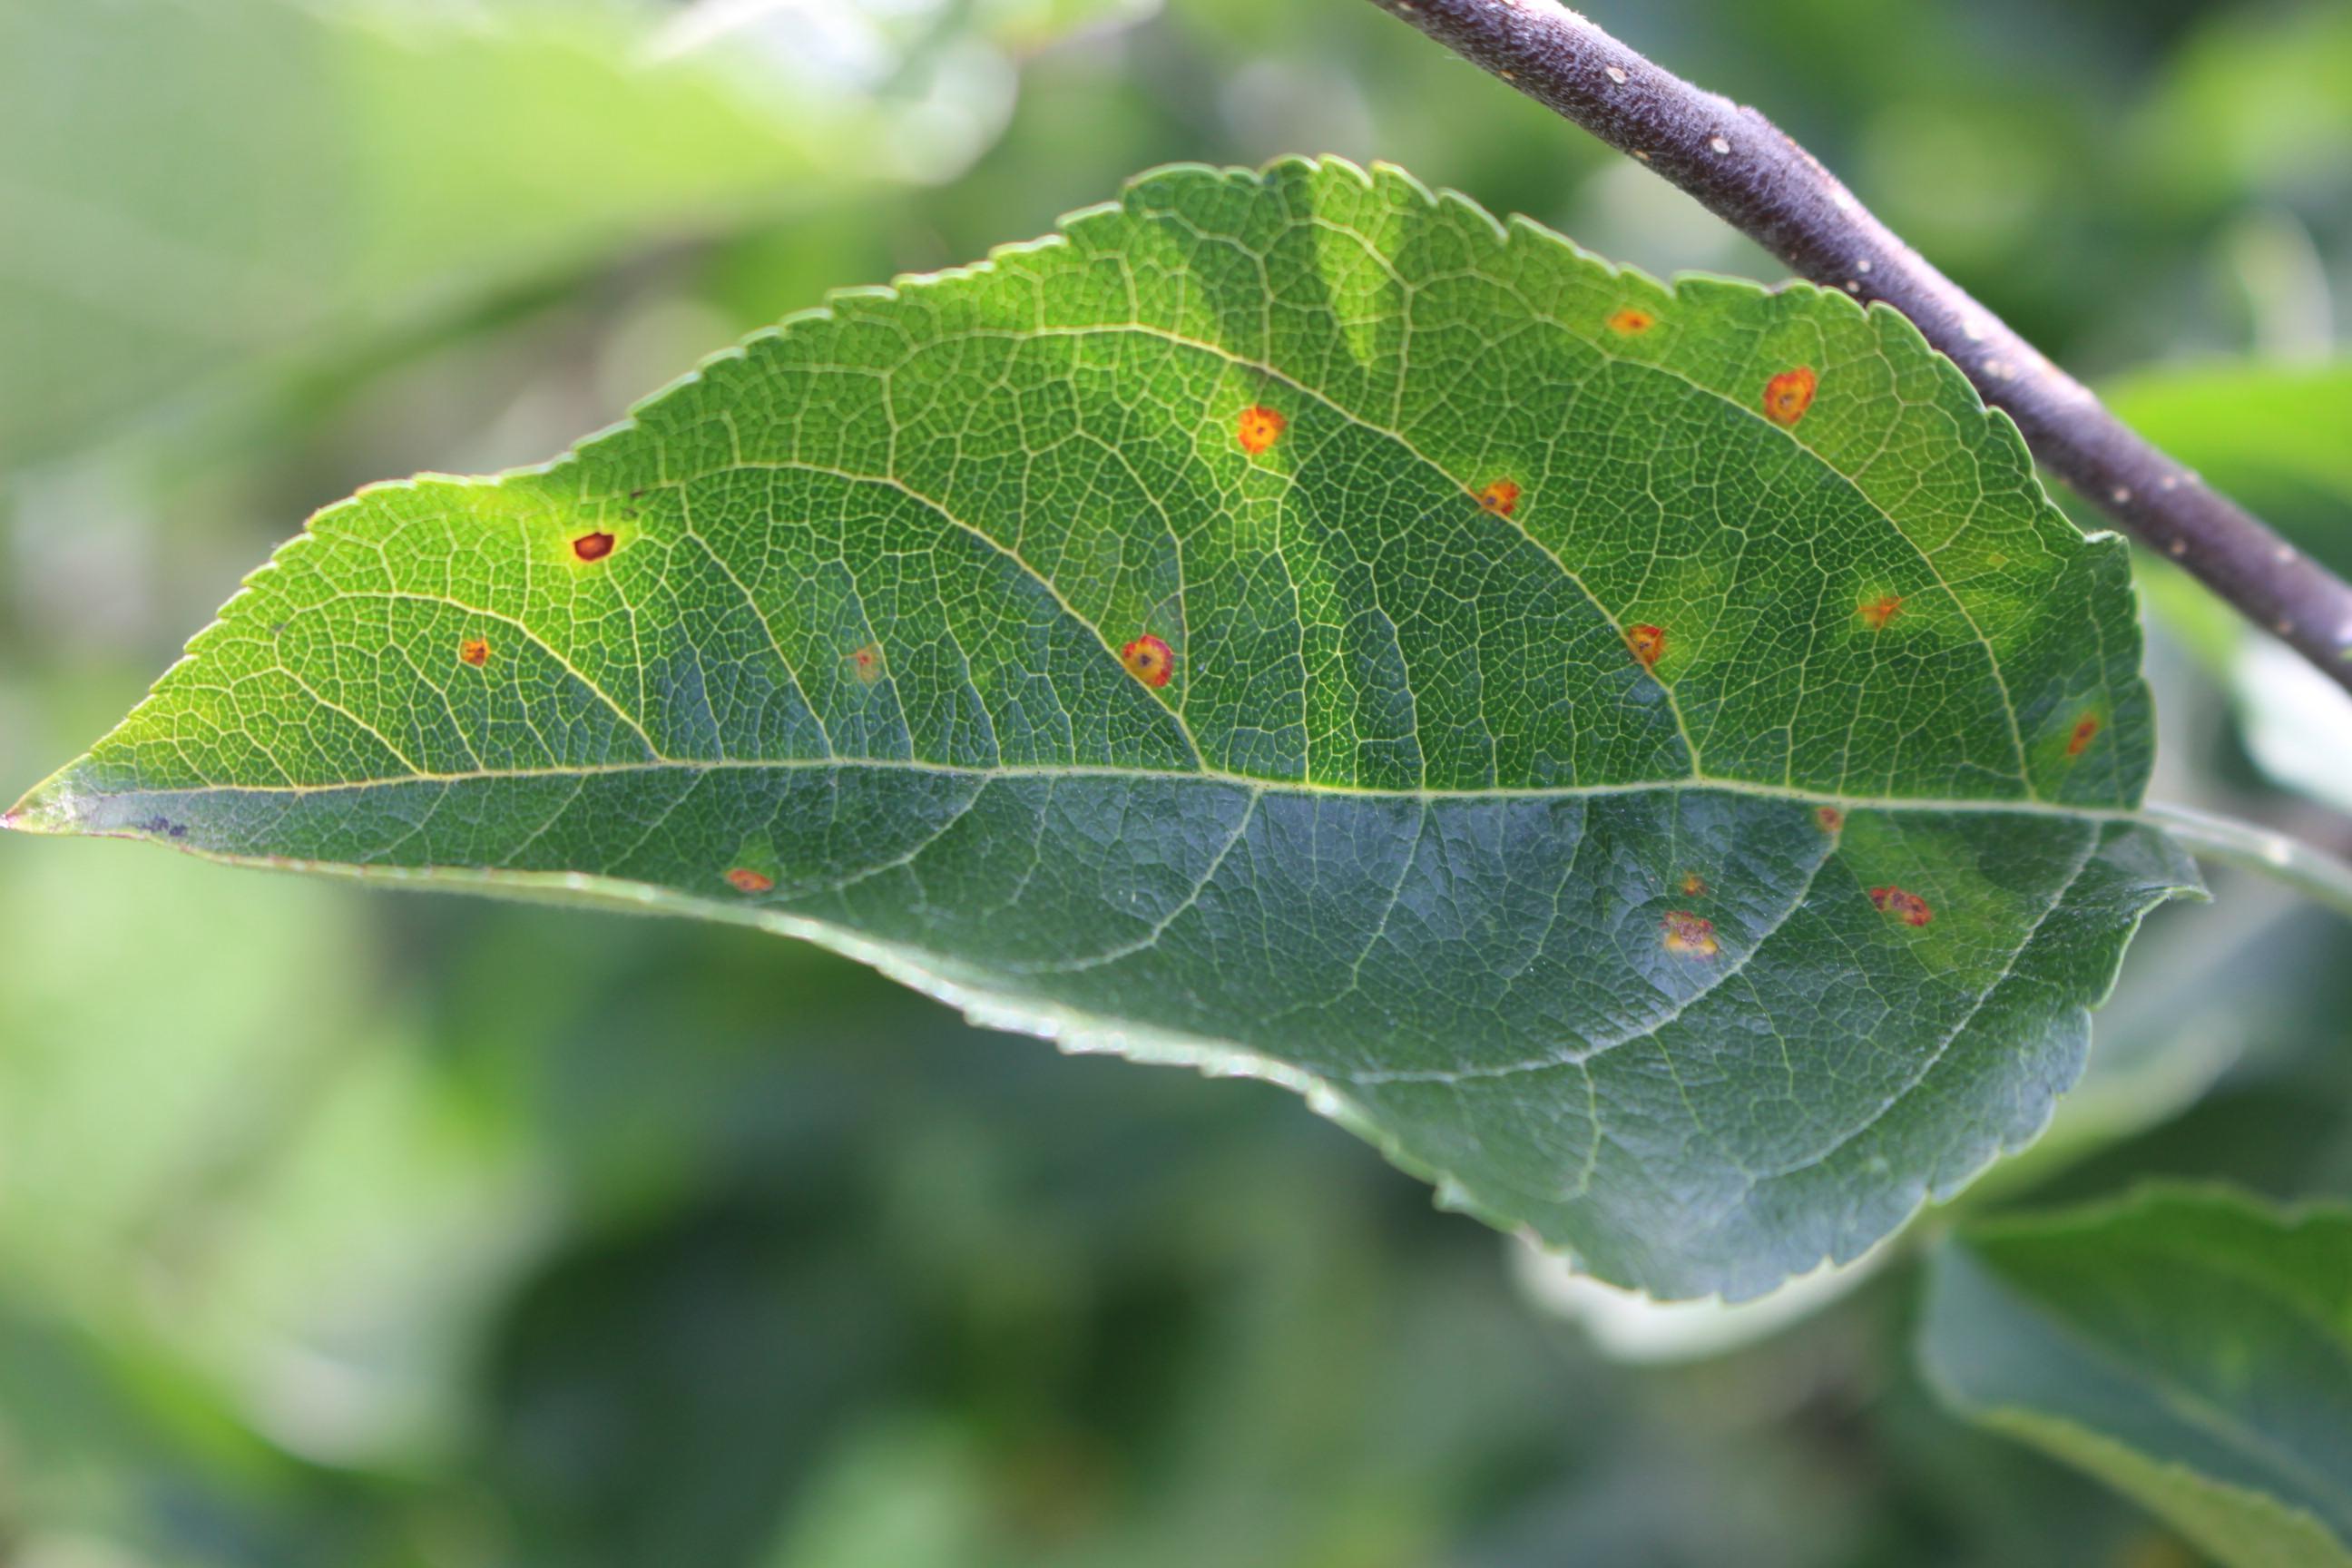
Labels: rust